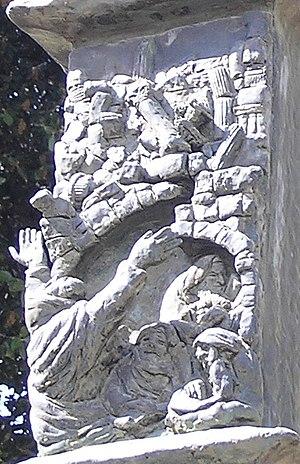
Rabban Yoḥanan ben Zakkaï, connu aussi sous l'acronyme ריב״ז, vécut au Iᵉʳ siècle en terre d'Israël. Il serait né en -47, aurait vécu cent vingt ans, et serait décédé en 73 après avoir été témoin de la prise de Jérusalem et de la destruction de son Temple par l'armée romaine de Titus, fils de l'empereur Vespasien. Une datation moins large situe son existence de l'an 1 à l'an 80. Disciple de Hillel Hazaken, dit Hillel l'Ancien, Yoḥanan ben Zakkaï étudia à Jérusalem puis en Galilée. Il fut un des grands tannaïm de la Mishna, et soutint de nombreuses controverses contre les Sadducéens. En sa qualité de Nassi, il initia d'importantes réformes qui fondèrent le judaïsme rabbinique et fut aussi le promoteur de l'académie talmudique de Yavné qui permit la perpétuation du judaïsme après la destruction du Temple de Jérusalem.